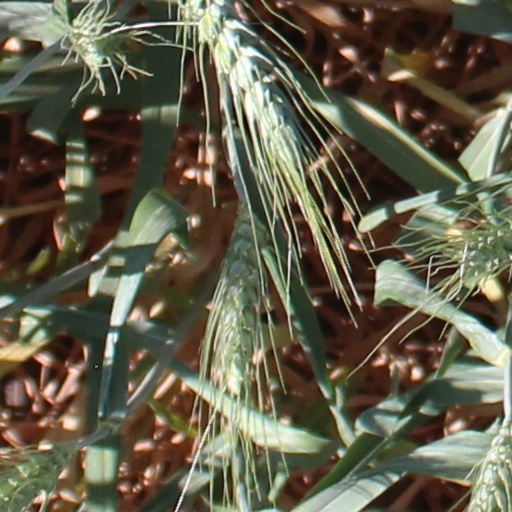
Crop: wheat